Liberty Reserve

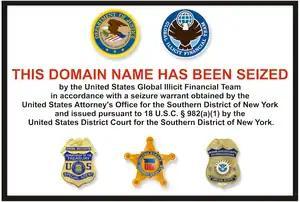
Domain name seizure notice, citing

After a multi-year investigation by officials in 17 countries, a sealed indictment was issued by the U.S. government in May 2013. U.S. prosecutors filed a case against Liberty Reserve, alleging it had handled $6 billion of criminal proceeds. Arthur Budovsky was arrested by Spanish police at Madrid's Barajas International Airport as he attempted to return to Costa Rica, where he had citizenship. Budovsky and a second man were ordered jailed by Spanish authorities pending an extradition hearing. Earlier, three homes and the five apparent shell businesses owned by Budovsky were raided. Four others, including Kats, were arrested across three countries: Costa Rica, Spain, and the United States. Two others are at large in Costa Rica.